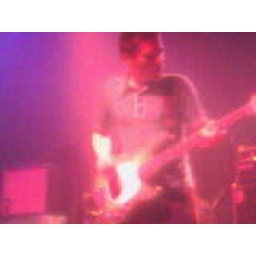
dogs die in hot cars